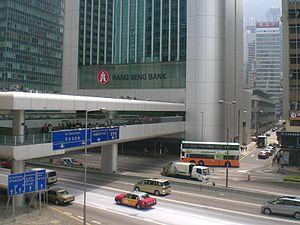
Hang Seng Bank est la deuxième plus grande banque de Hong Kong. Elle est cotée en bourse mais HSBC en détient la majorité.